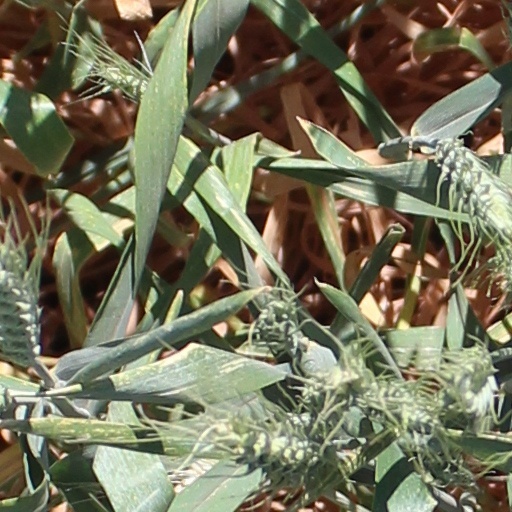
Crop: wheat